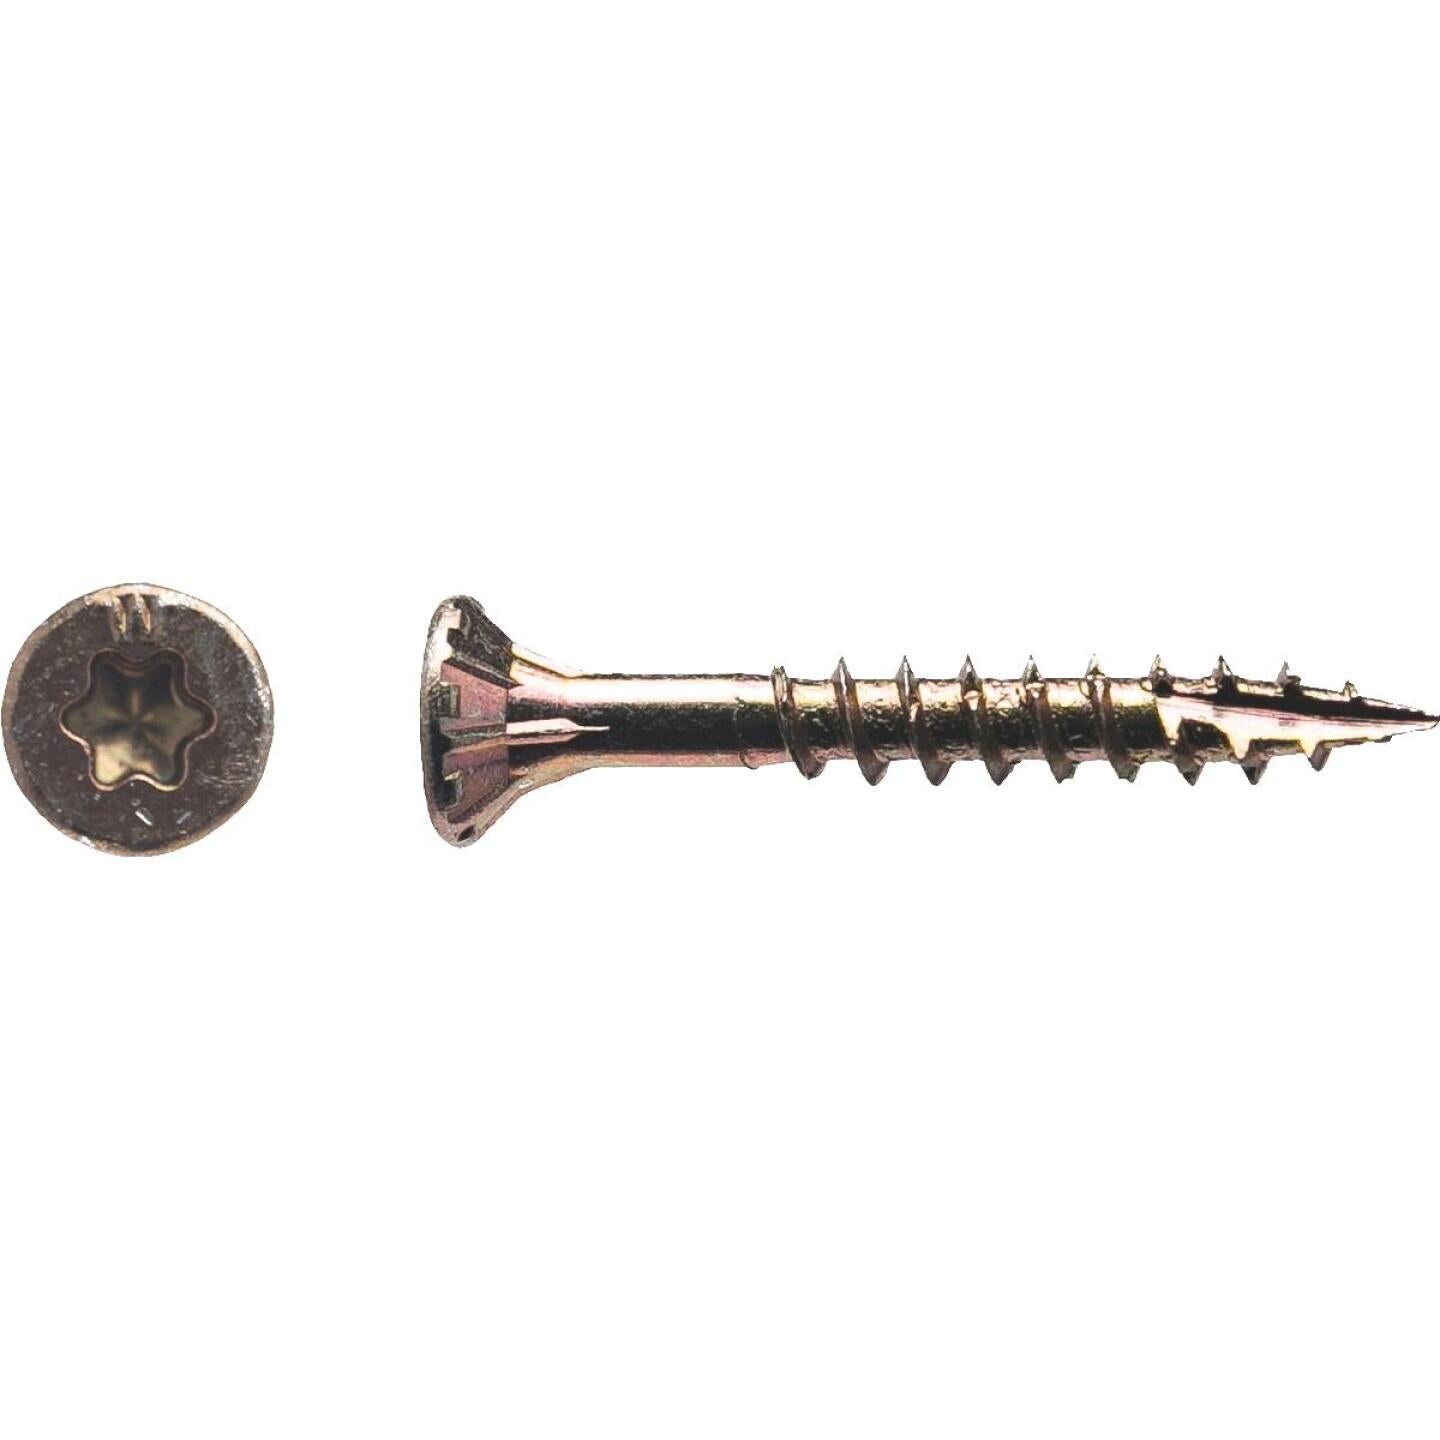
Big Timber #8 x 1-1/4 In. Yellow Zinc Flat Head Wood Screw (231 Ct., 1 Lb.)
For Interior general purpose For professional use in hard or soft wood #8 x 1-1/4 In.
Brand: Big Timber
Category: Hardware > Hardware Accessories > Hardware Fasteners > Screws > Wood Screws